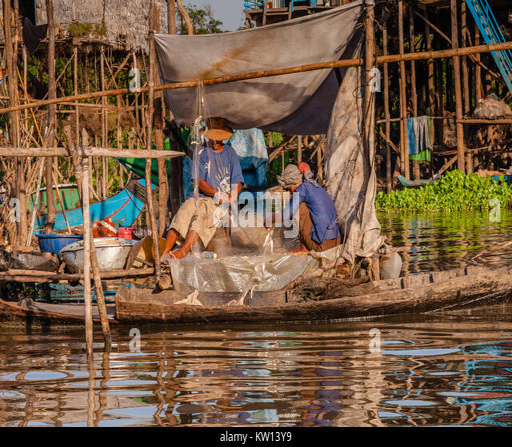
a fishermen family collecting fish in the village